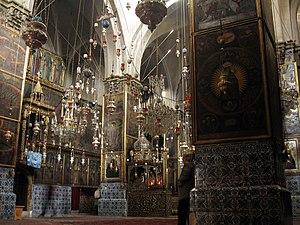
Cet article recense les sites concernés par l'observatoire mondial des monuments en 2010.
La cathédrale Saint-Jacques de Jérusalem se trouve dans l'enceinte du monastère Saint-Jacques au sein du quartier arménien de la vieille ville de Jérusalem. Elle est dédiée à Jacques le Juste, « frère » du Messie et premier évêque de Jérusalem, et à Jacques le Majeur, apôtre. La tradition veut qu'elle ait été construite à l'emplacement de la maison où il a vécu. La troisième chapelle à gauche est le lieu même où la tête de l'apôtre Jacques aurait été enterrée après qu'il a été exécuté par le roi Hérode, au Iᵉʳ siècle. Près des autels, un trône vide est disposé au-dessus des reliques de Jacques qui auraient été rapportées de la vallée de Cédron. La cathédrale célèbre également saint Étienne, le diacre et martyr.